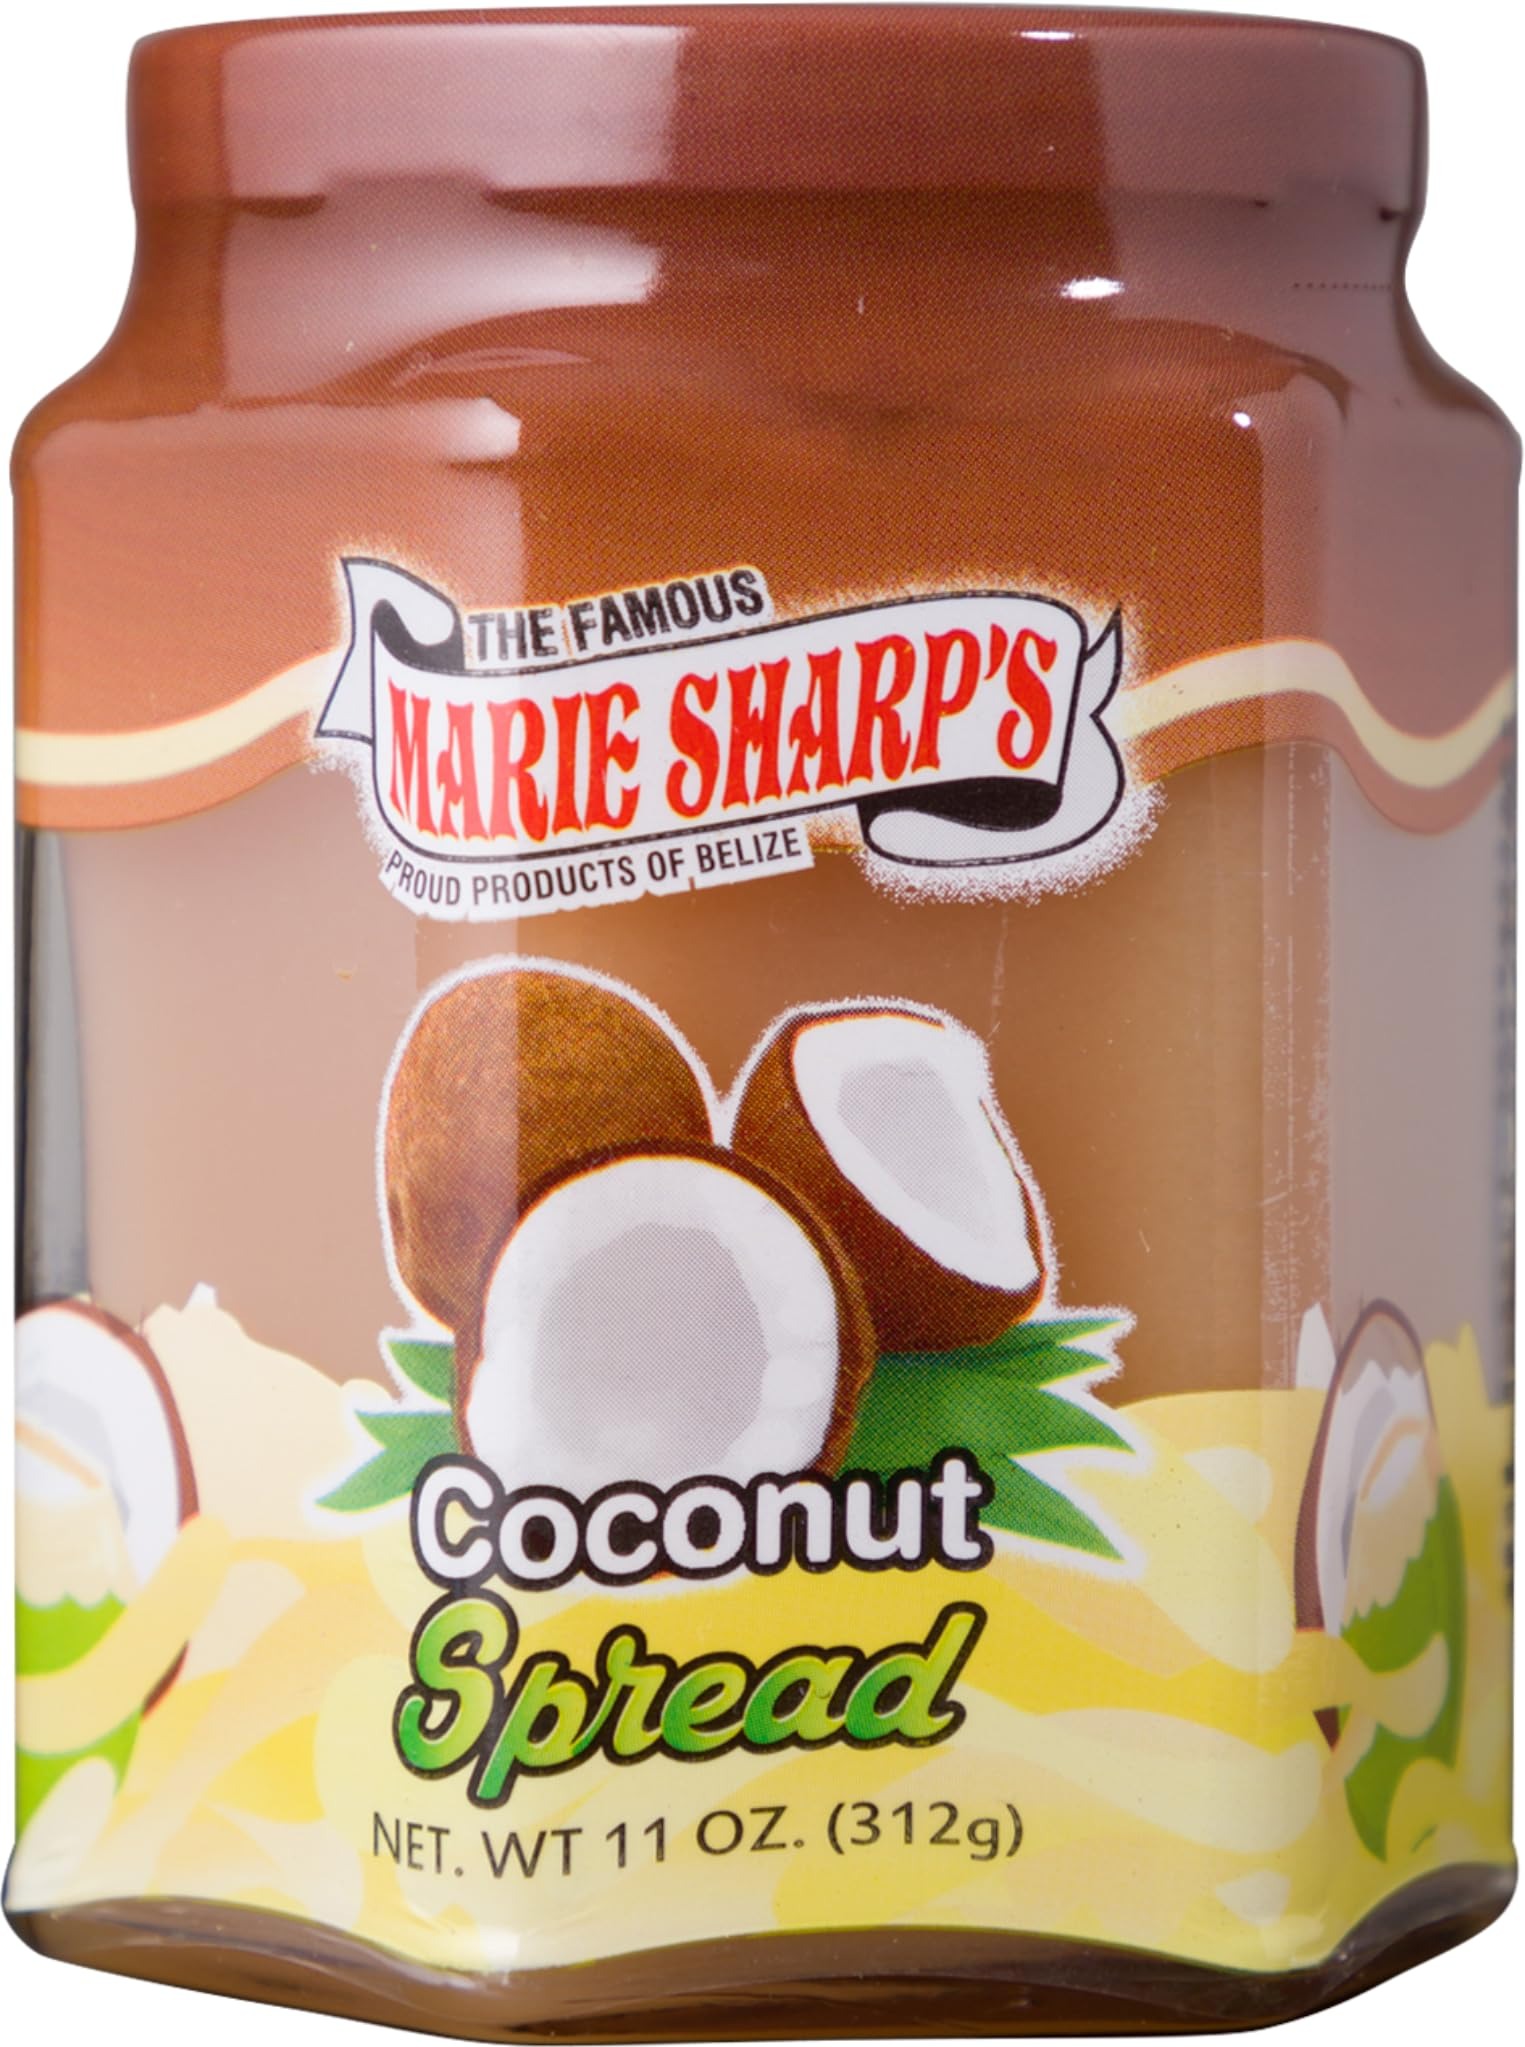
Item Name: Marie Sharp’s Coconut Spread, 11 oz | Creamy Tropical Fruit Spread from Belize | All-Natural | Perfect for Toast, Desserts & Baking | Rich Coconut Flavor
Bullet Point: Authentic Belizean Delight: Crafted in the foothills of the Mayan Mountains, this coconut spread captures the essence of Belize with its rich, tropical flavor.
Product Description: Proud Product of Belize
Value: 1.0
Unit: Count

Price: 9.75